Aero A.204

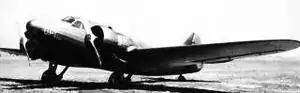

The Aero A.204 was a Czechoslovak airliner that flew in prototype form in 1936. It was developed specifically for ČSA, but much to Aero's surprise and disappointment, the national airline selected a British product instead, the Airspeed Envoy. Unable to find a customer, Aero began to develop a military version instead, as the A.304.